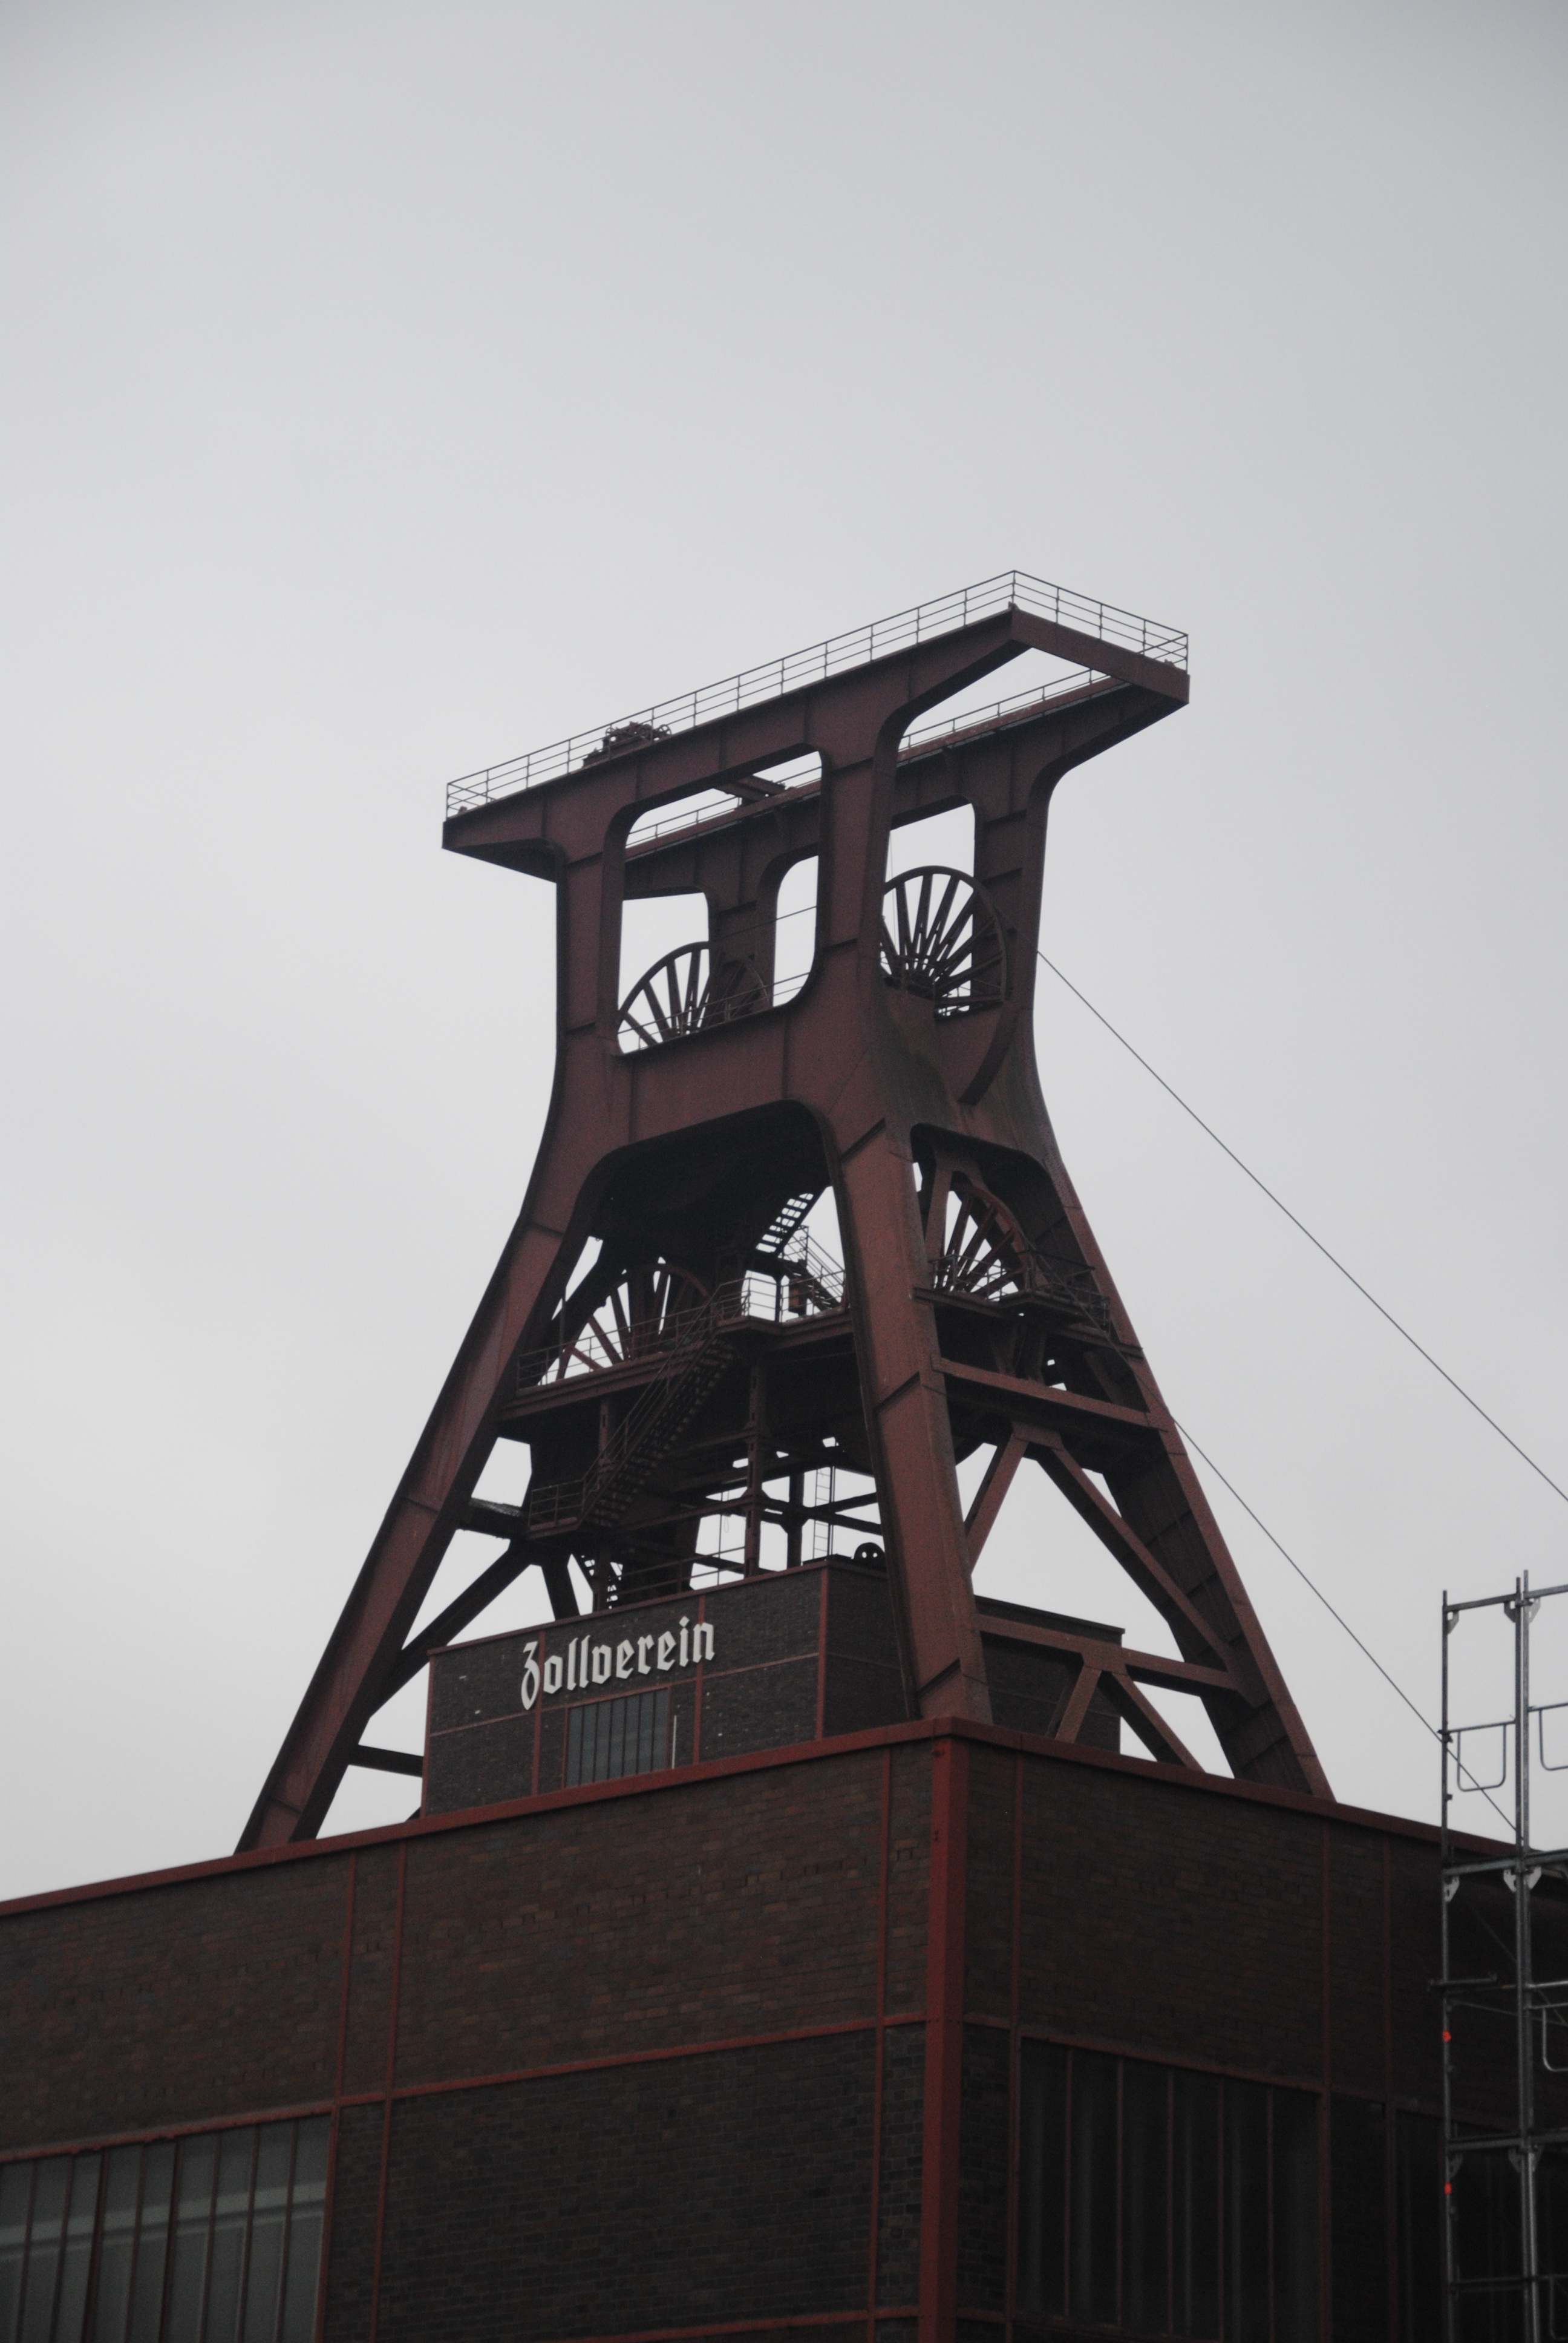
architecture, structure, old, tower, museum, landmark, industrial, industry, eat, world heritage, bill, mine, carbon, ruhr area, north rhine westphalia, industrial monument, heavy industry, headframe, zollverein, hard coal, ruhr museum, zeche zollverein